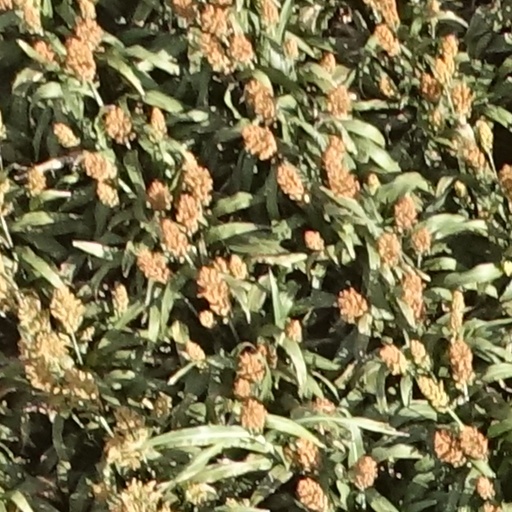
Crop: sorghum